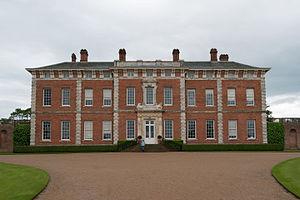
William Henry Dawnay, 6ᵉ vicomte Downe, titré l'honorable William Henry Dawnay jusqu'en 1832, est un membre du clergé anglais et un pair irlandais.